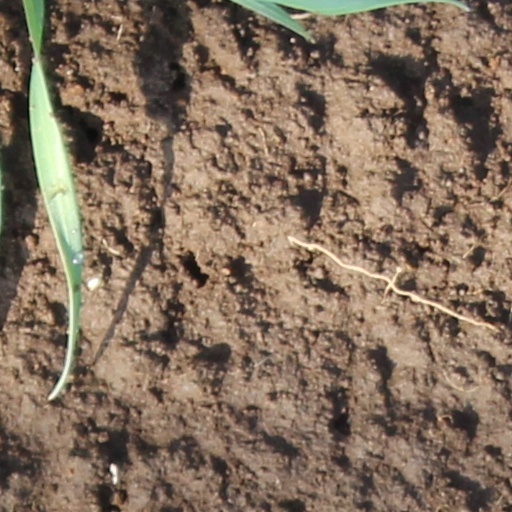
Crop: wheat